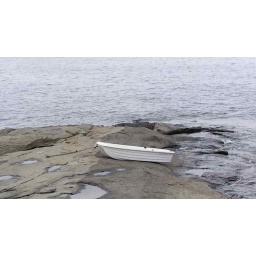
A boat moored on the rocks near Nubble Lighthouse, Maine